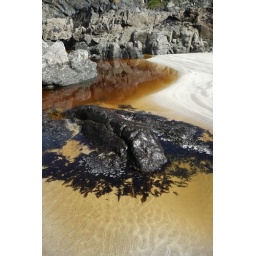
peat-stained river water from the fields above the beach